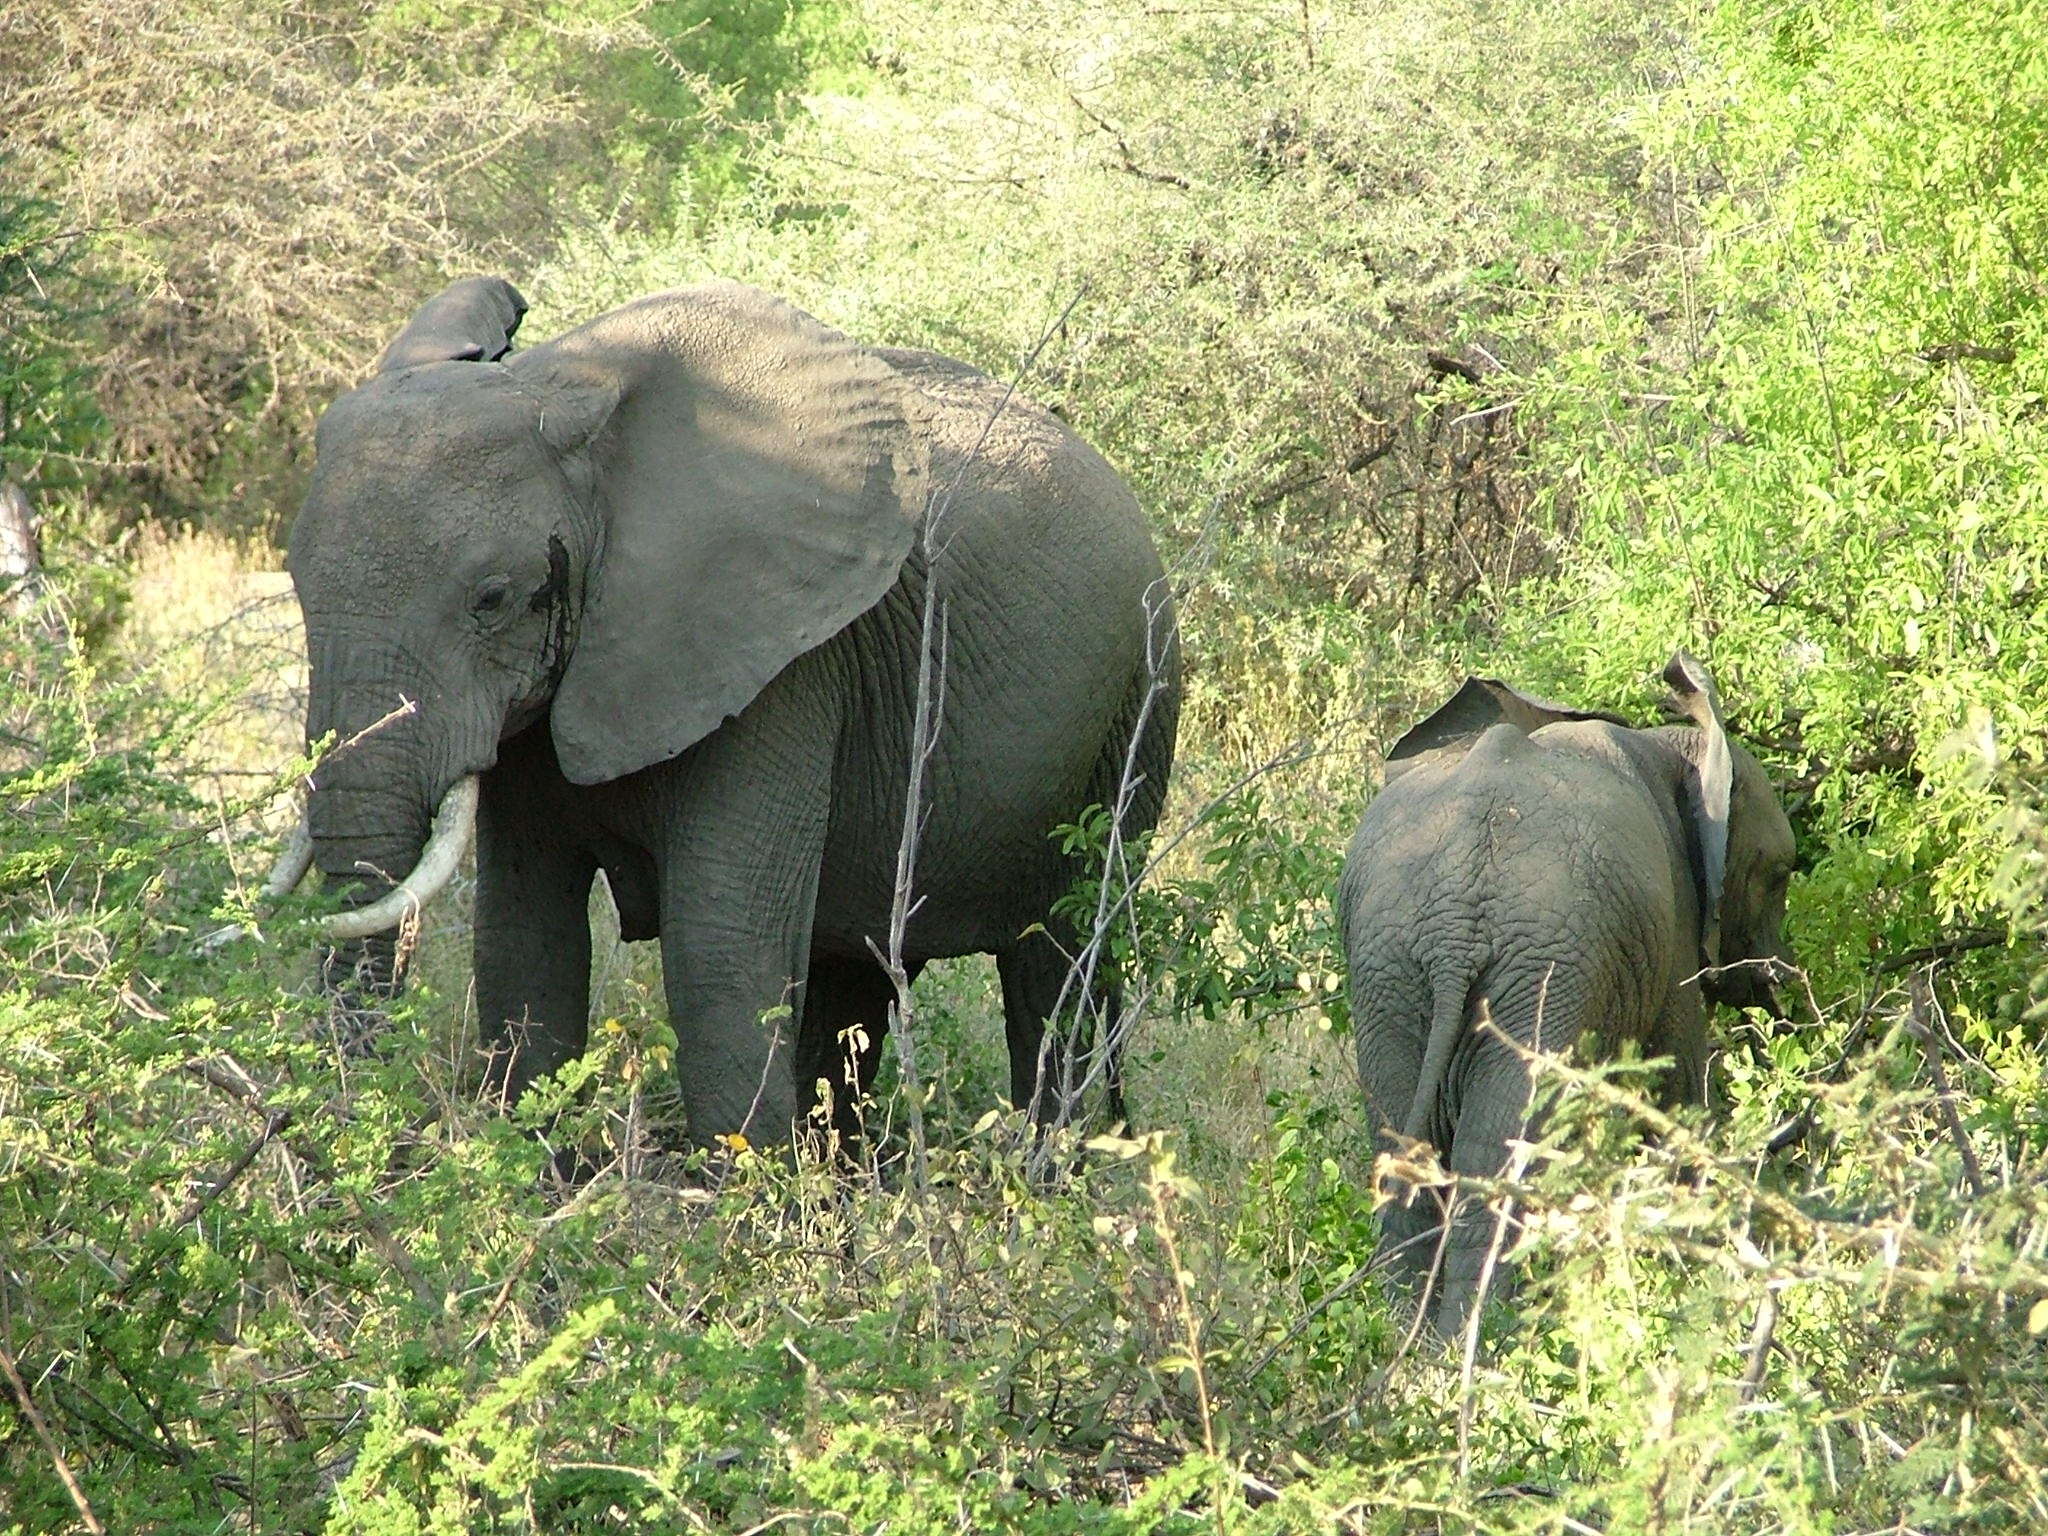
adventure, travel, wildlife, jungle, mammal, fauna, elephant, rhinoceros, tanzania, safari, serengeti, www, indian elephant, african elephant, com, ngorongoro, elephants and mammoths, mahout, taitravellers